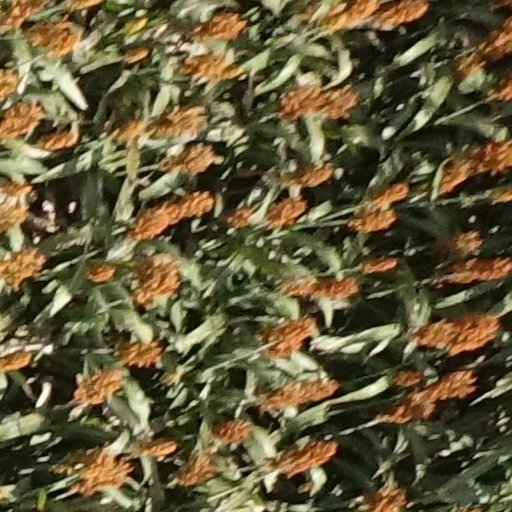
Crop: sorghum